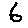
Label: 6